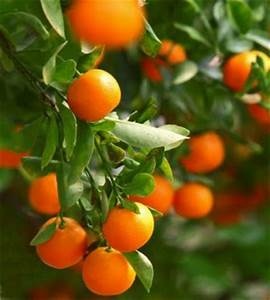
Label: mandarine